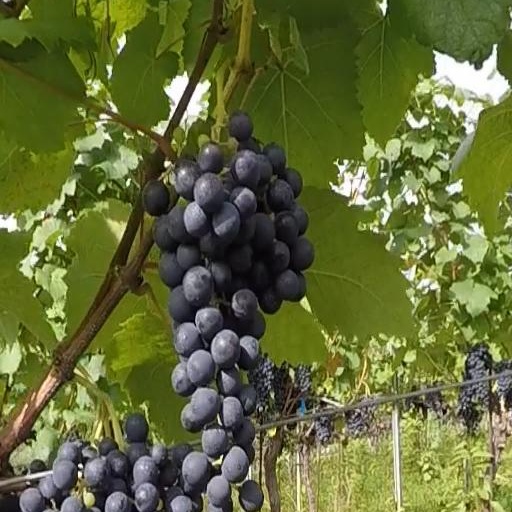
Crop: grape